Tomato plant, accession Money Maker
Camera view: horizontal (90 deg, fisheye); turntable rotation: 240 degrees
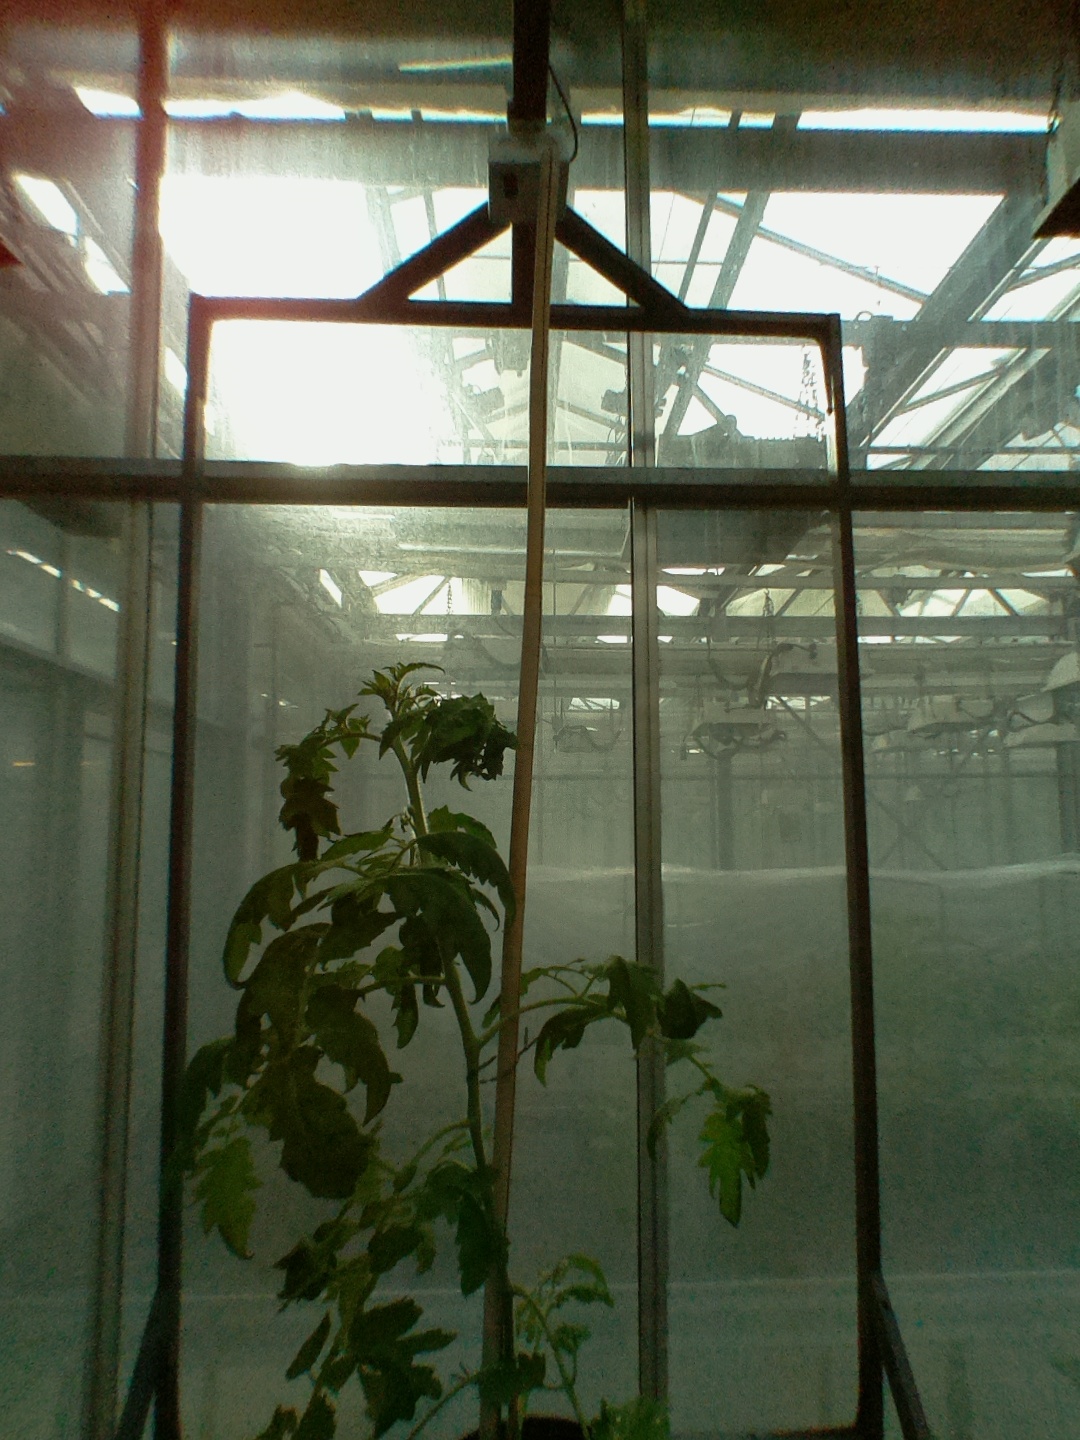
BBCH growth stage 60: First flowers open